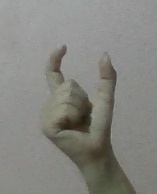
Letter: nun